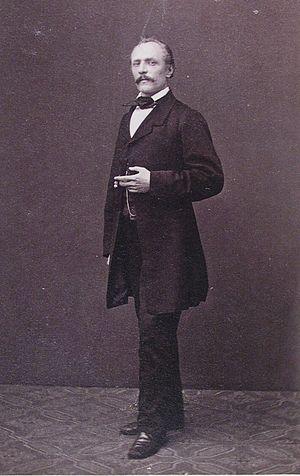
Johann Hubert Salentin est un peintre allemand, associé à l'École de peinture de Düsseldorf.